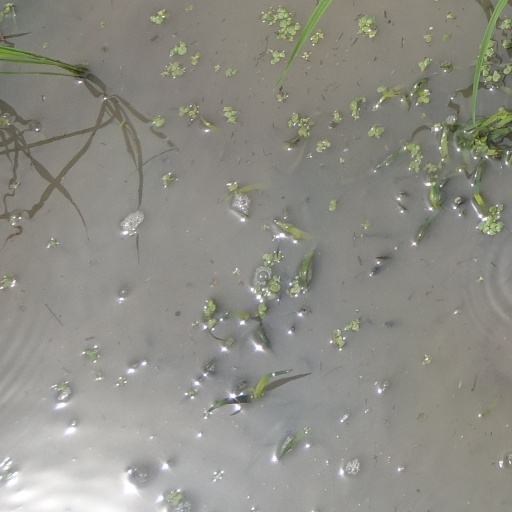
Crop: rice